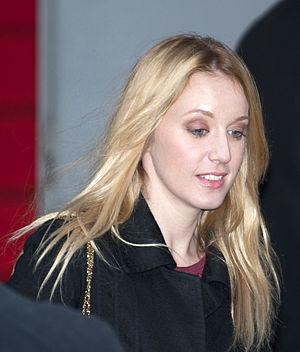
Ludivine Sagnier, née le 3 juillet 1979 à Saint-Cloud, est une actrice française.